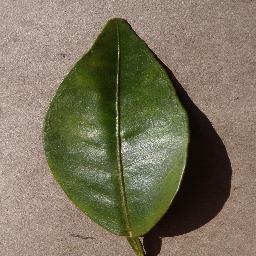
Label: Orange___Haunglongbing_(Citrus_greening)